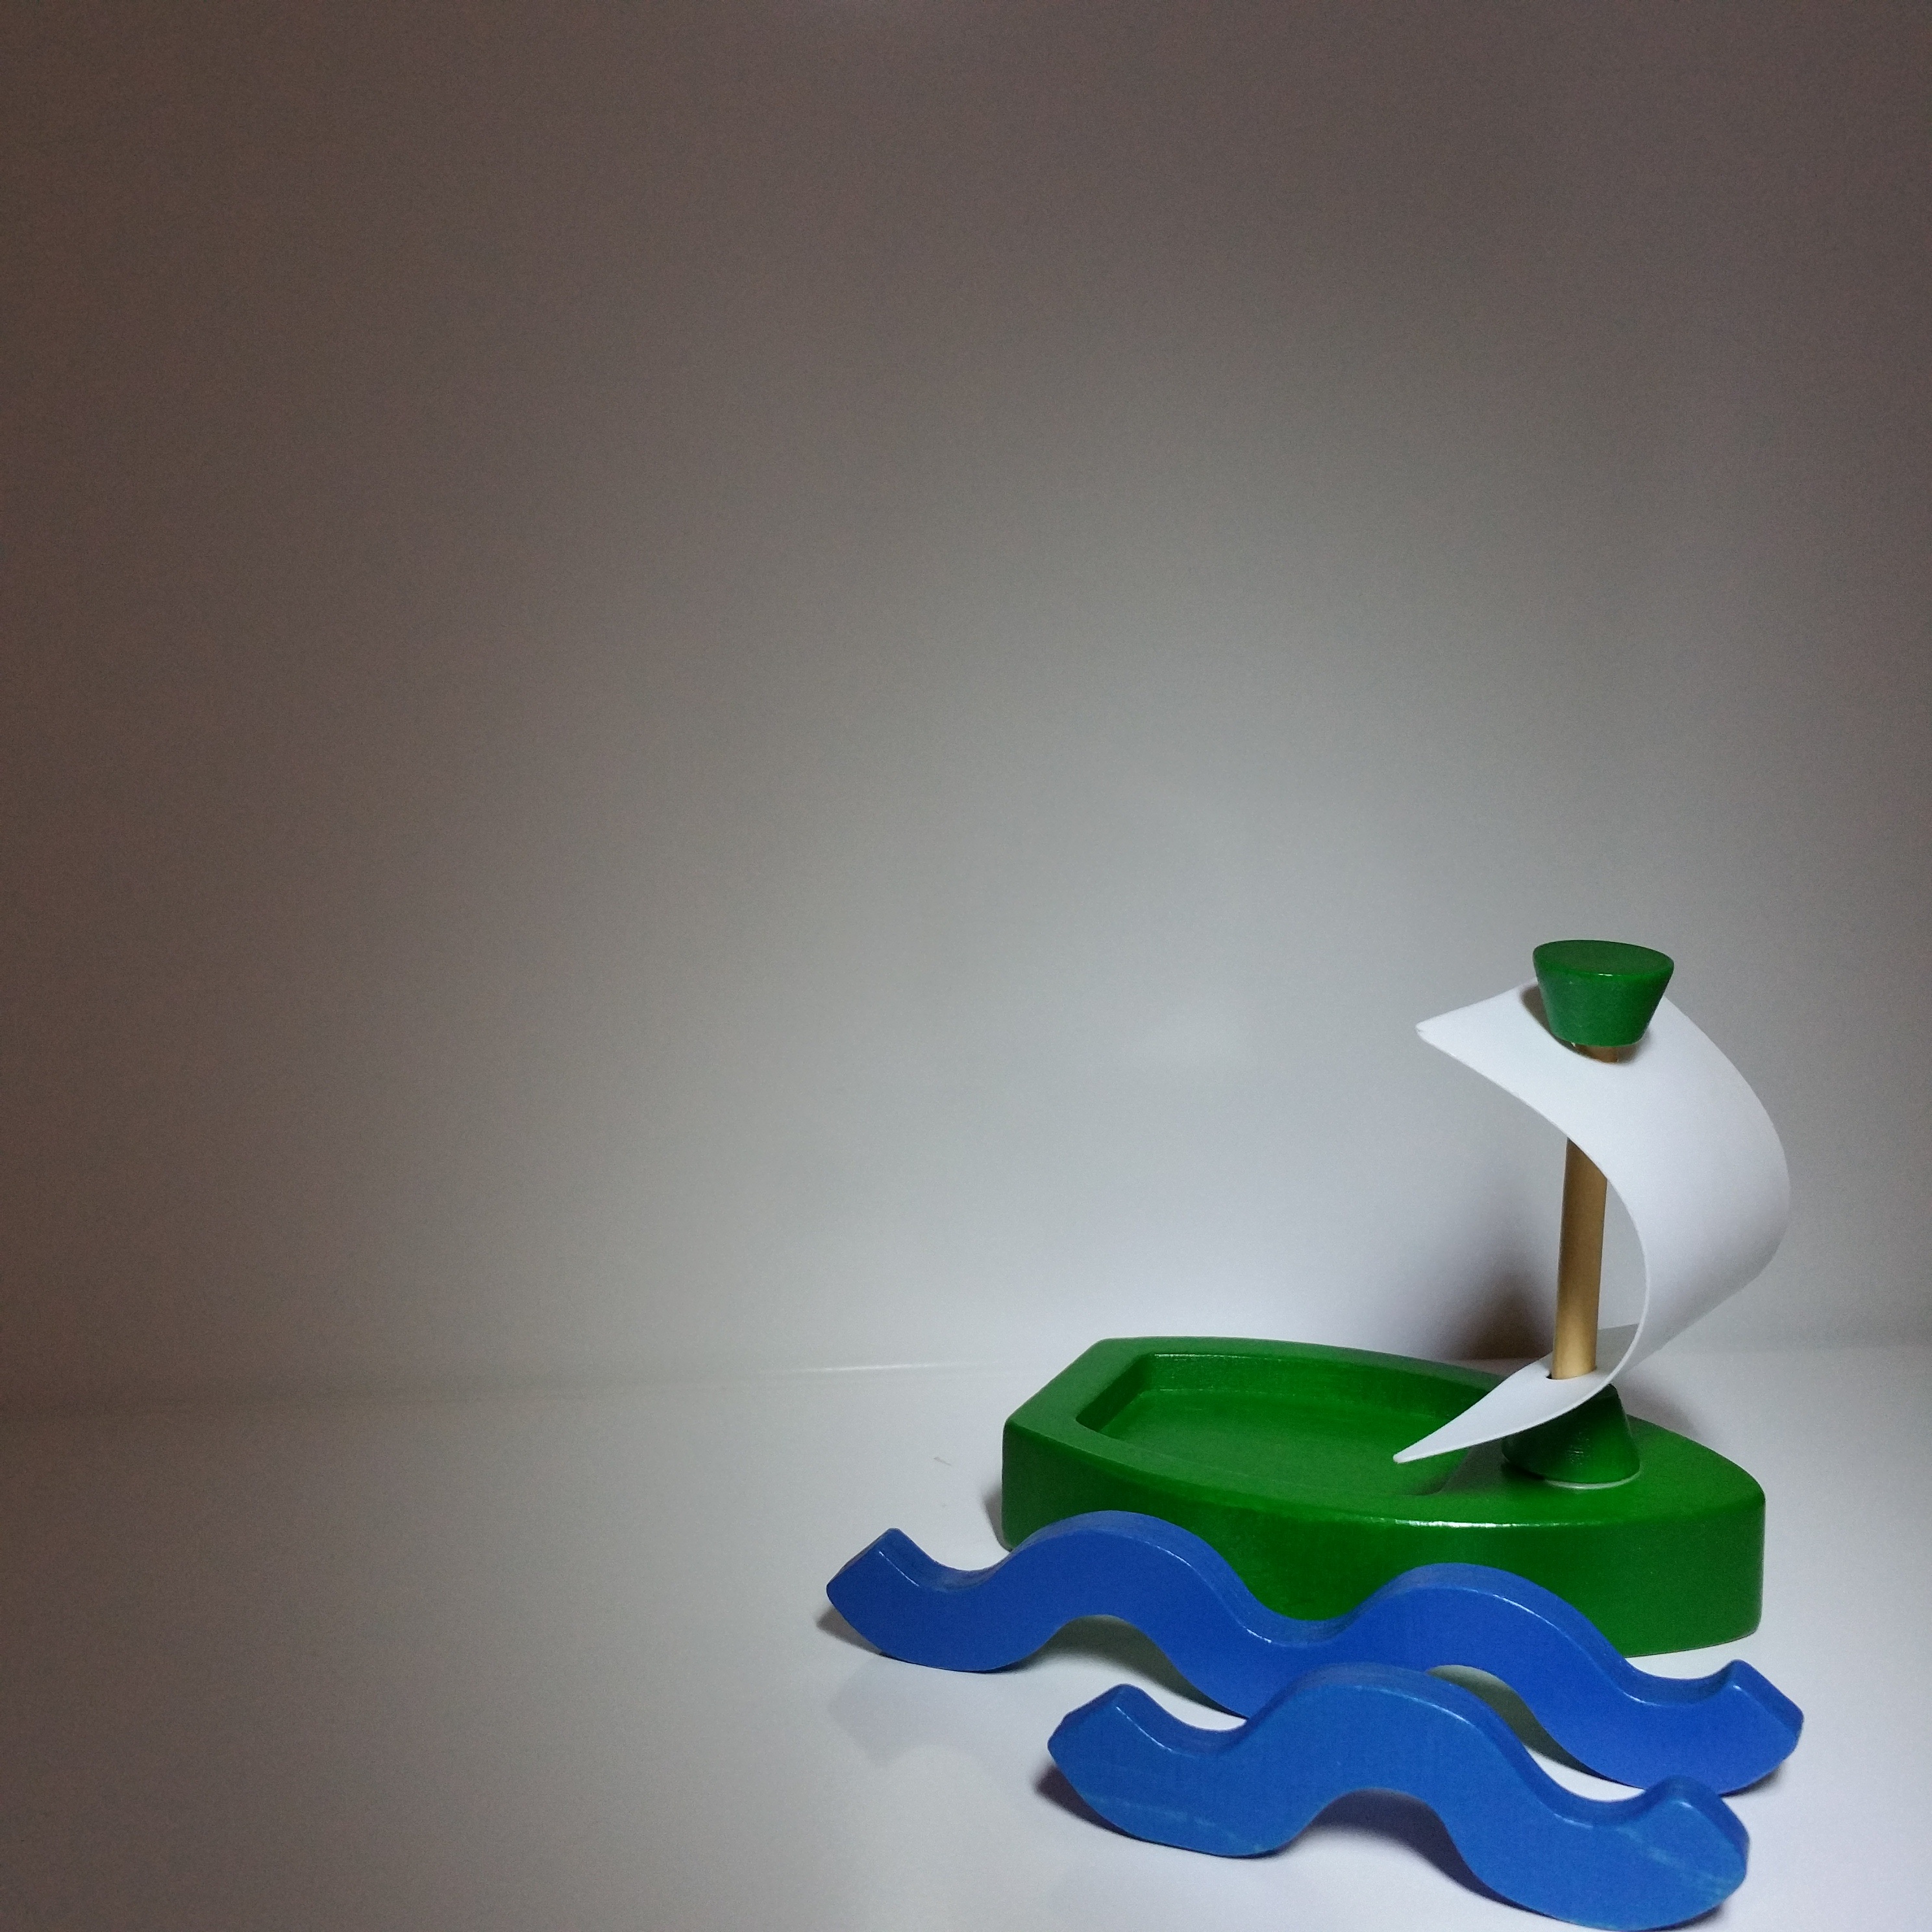
hand, wood, glass, green, holiday, background, sail, toys, greeting card, sailing boat